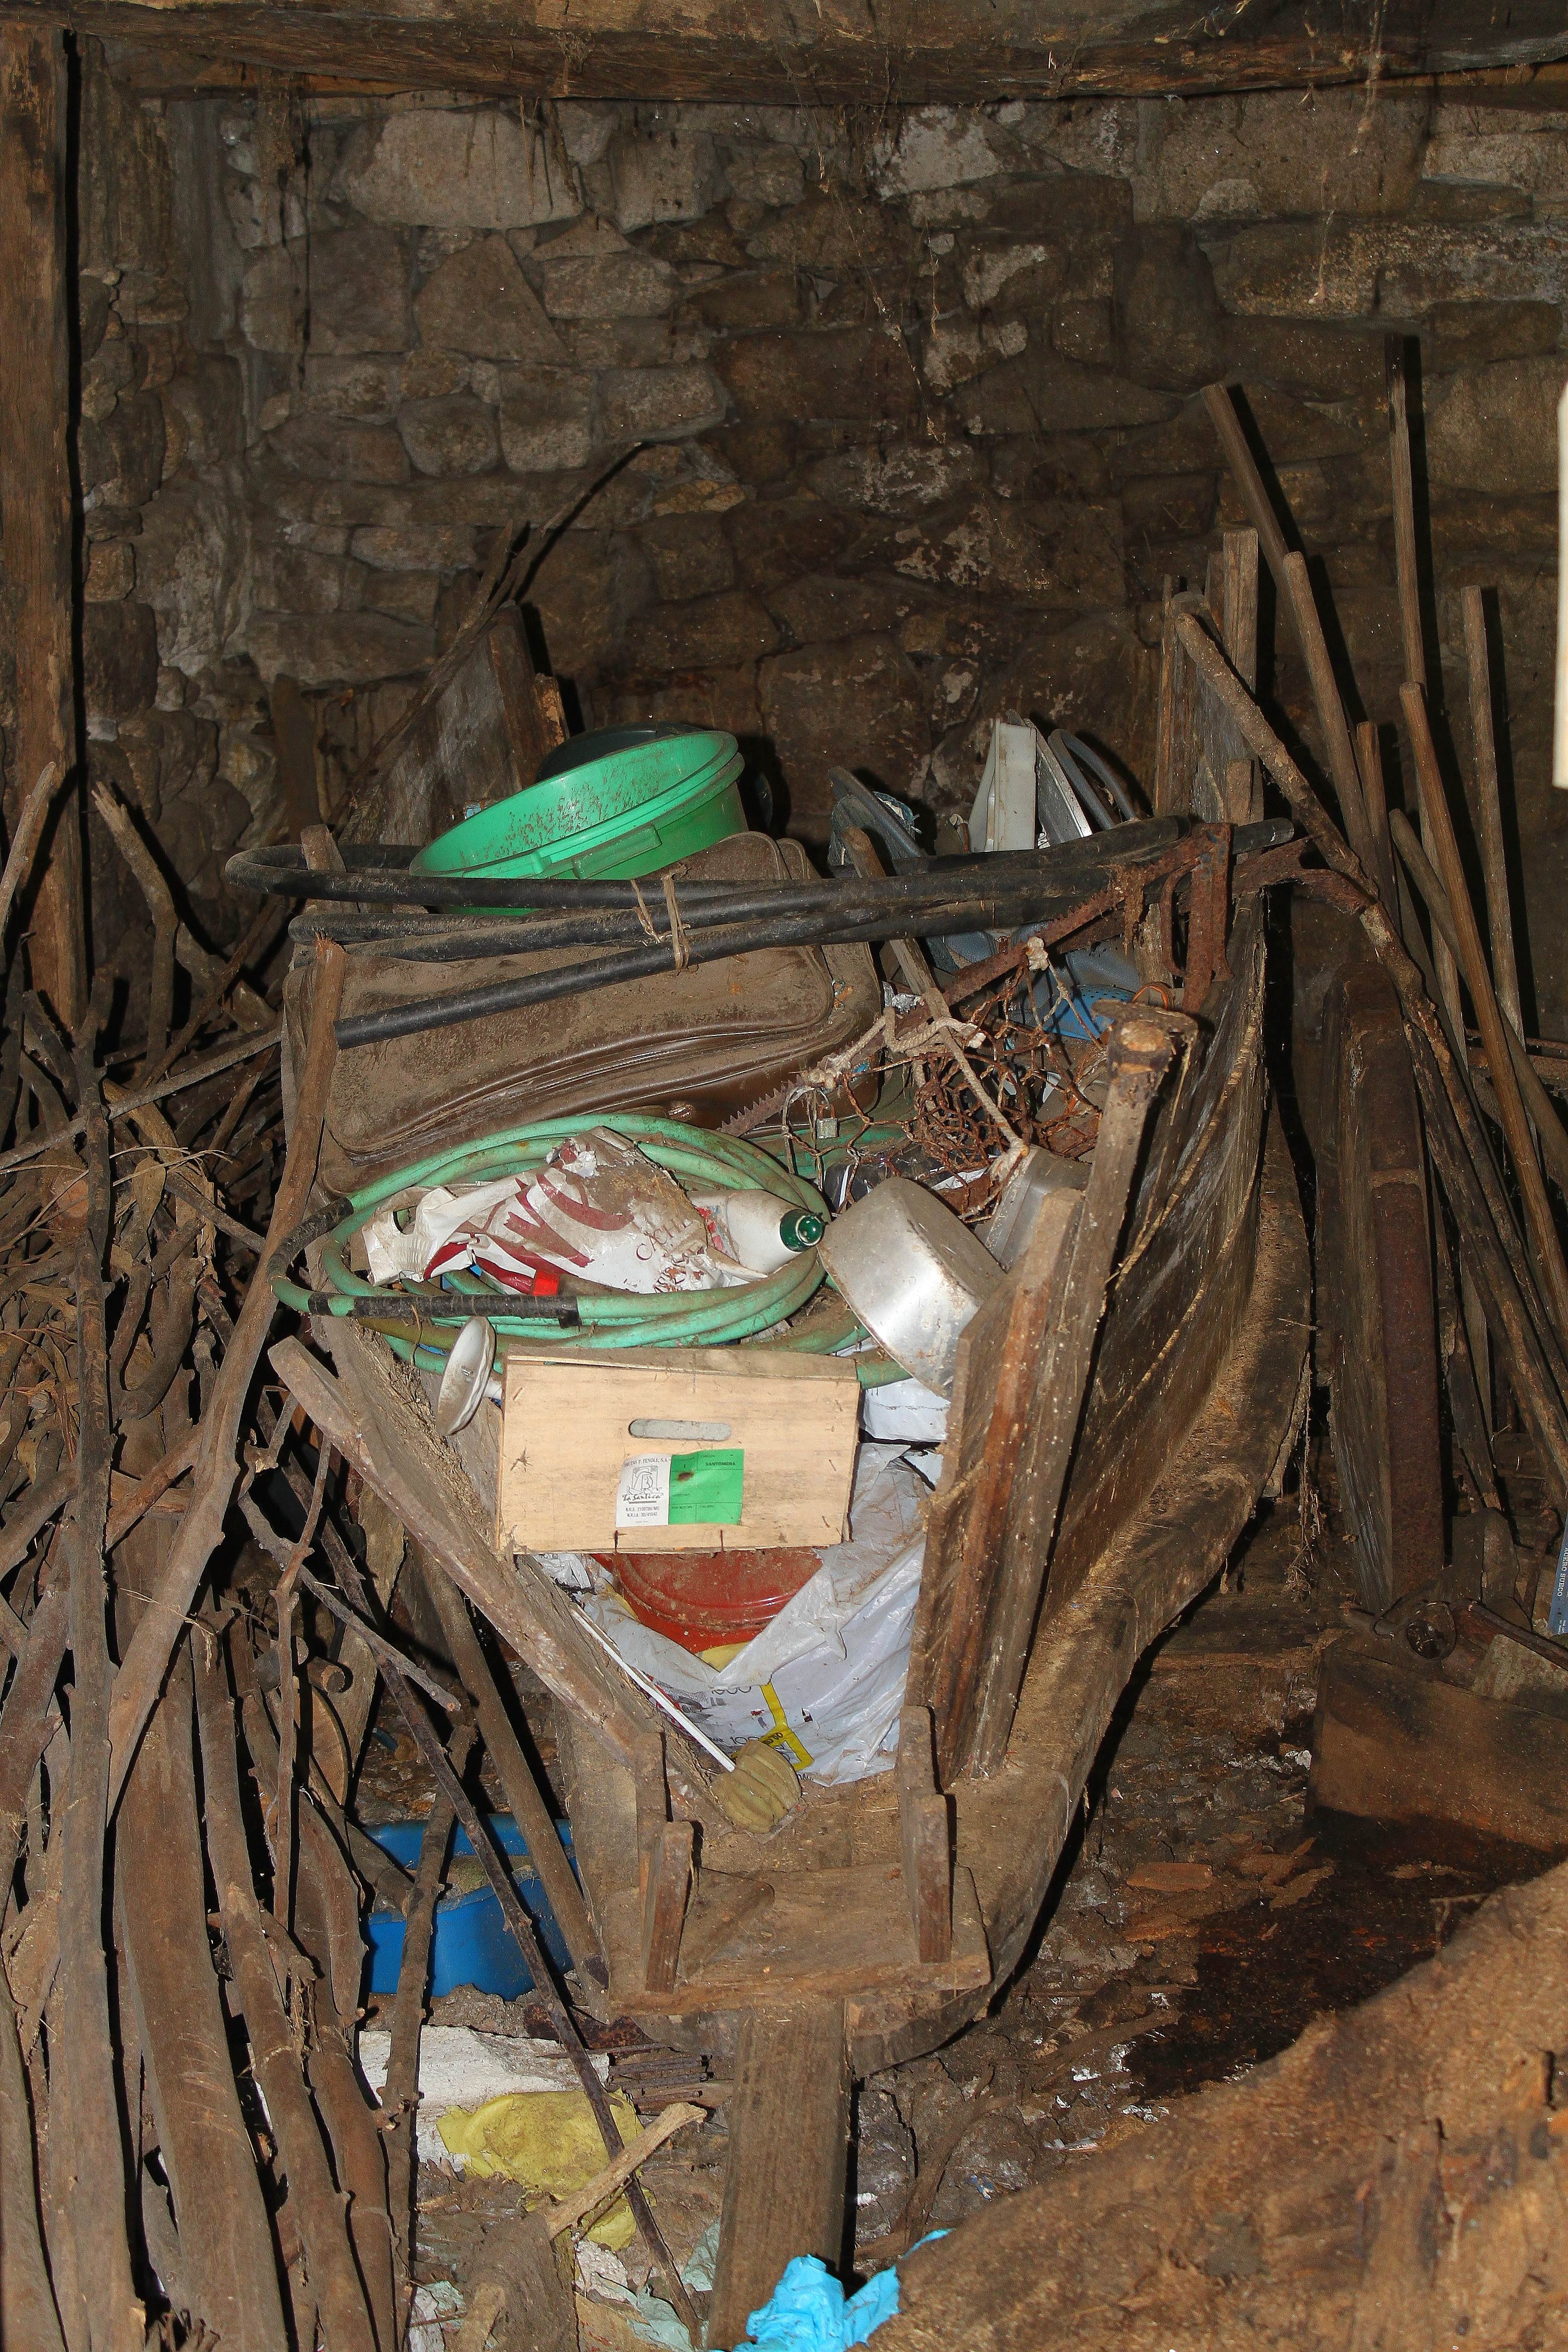
wood, waste, ggl1, gaby1, carros, canastros, horreos